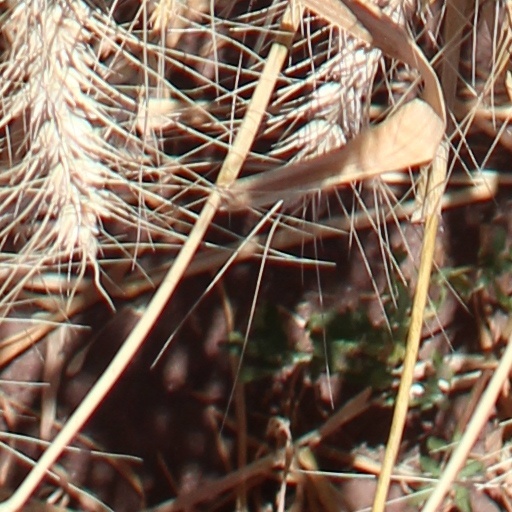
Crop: wheat